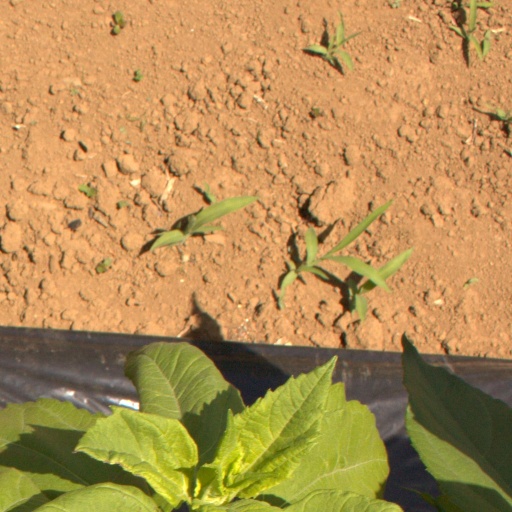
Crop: Jerusalem artichoke